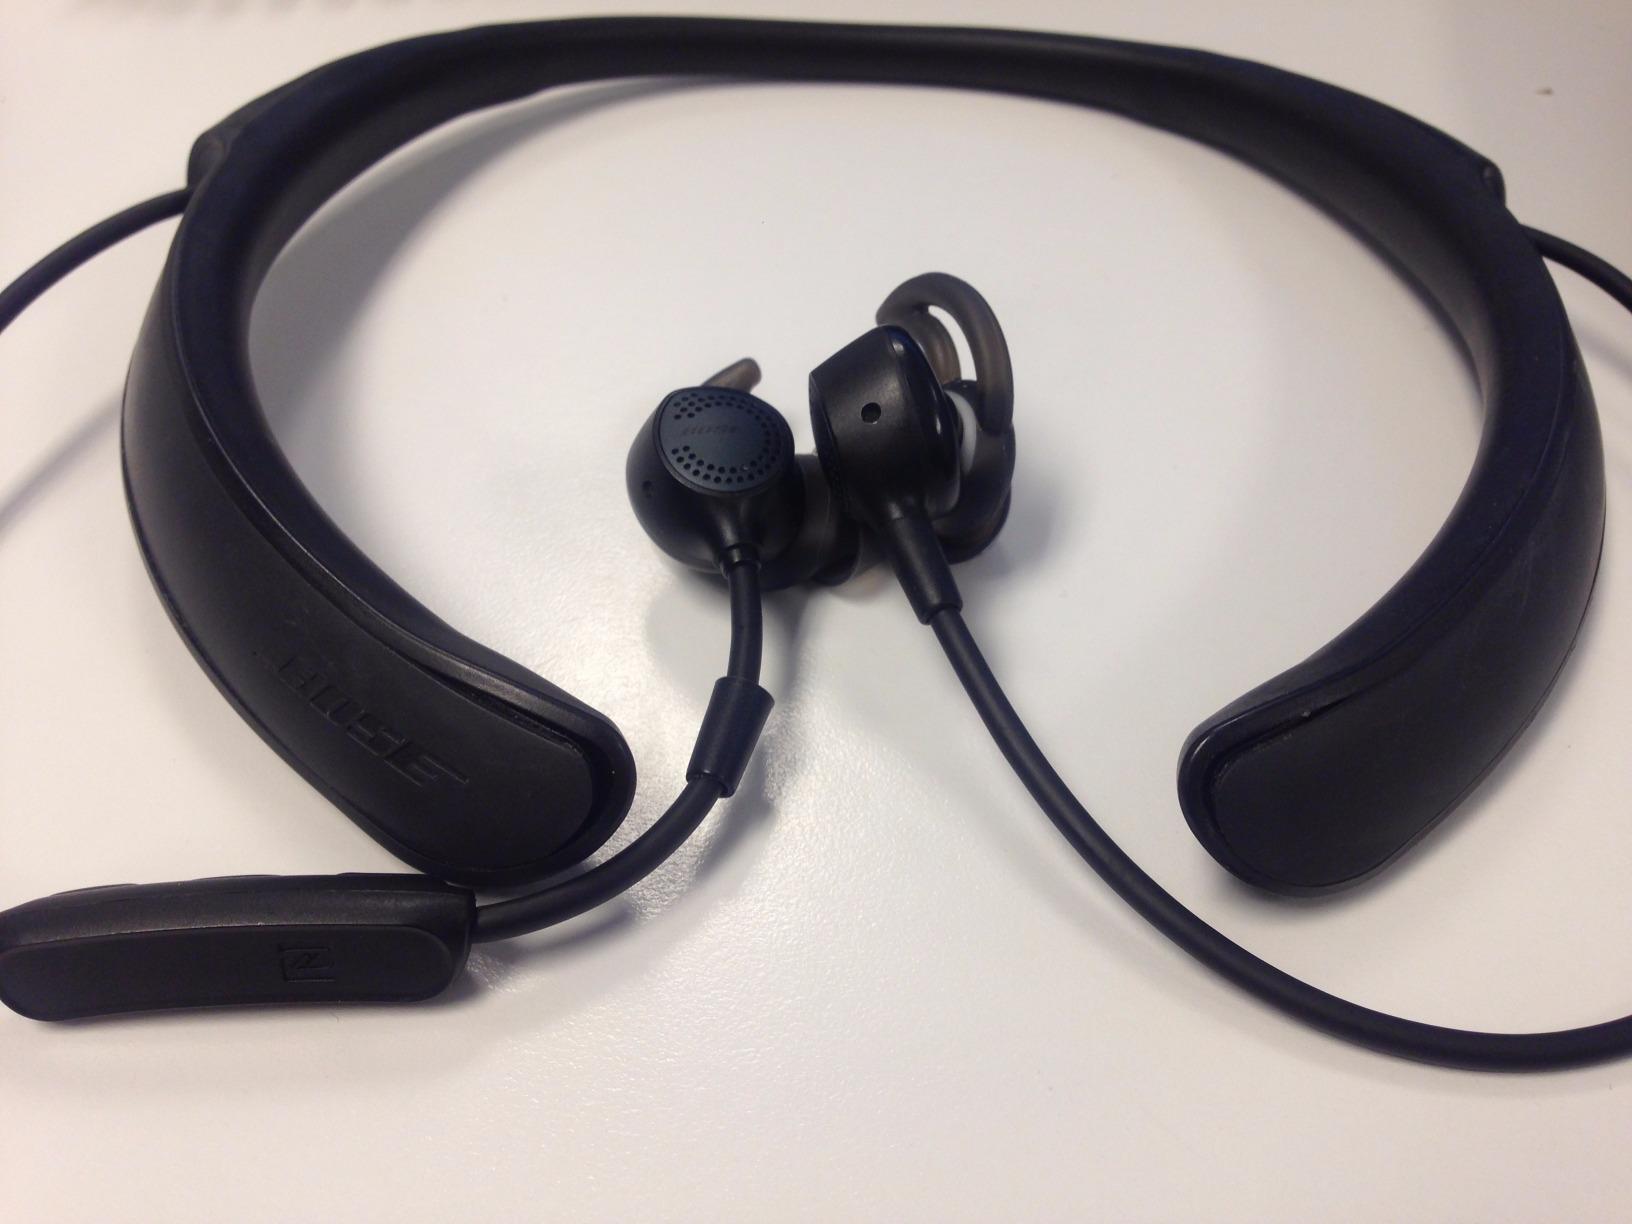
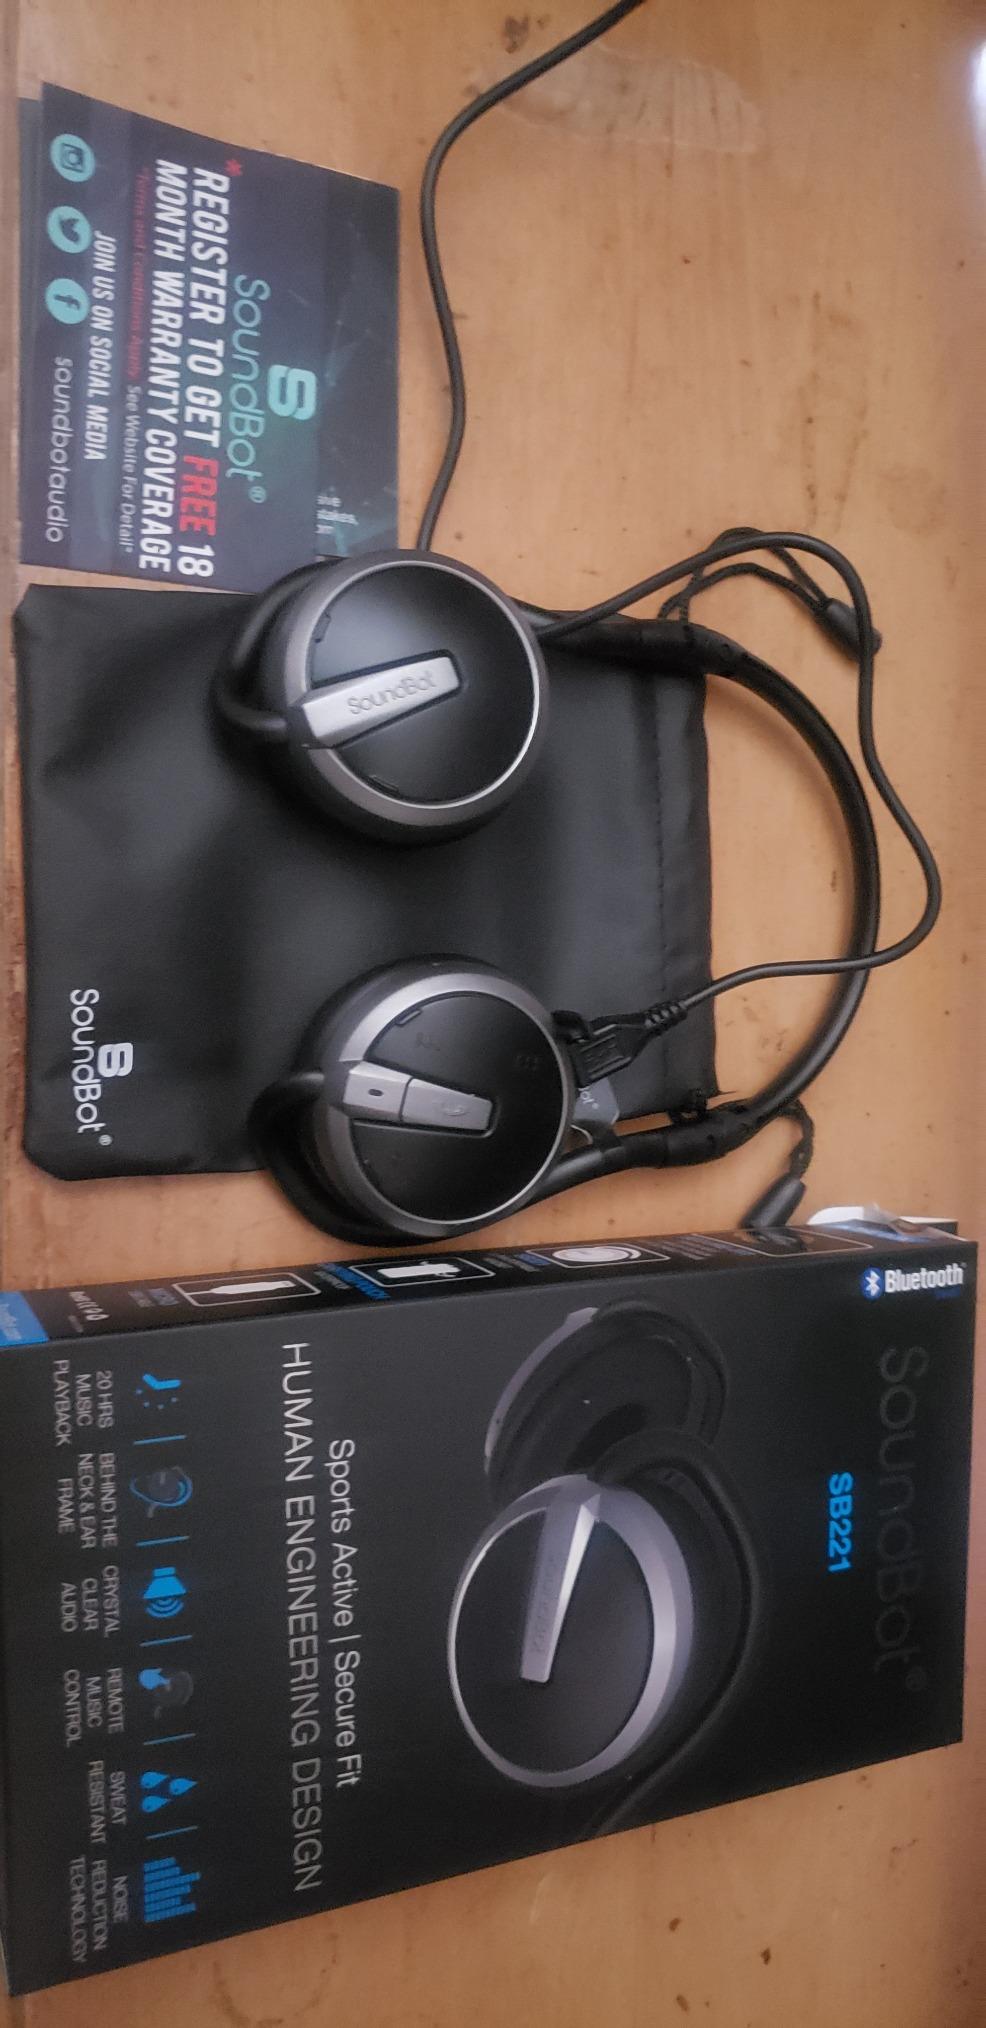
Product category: headphones
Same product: no